Ross Gunn (racing driver)

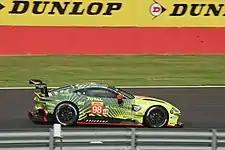
Gunn competing for Aston Martin Racing at Silverstone in 2019

Gunn began his racing career in karting at the age of eight, winning the British Super One MiniMax Championship in 2011 before taking the British Super One Junior Rotax Championship title the following year. In 2013, he graduated to single-seater formula competition, competing in the BRDC Formula 4 series. However, he was forced to miss the final two rounds of the season due to a lack of funding. Scoring two race victories, Gunn finished 11th in the championship.